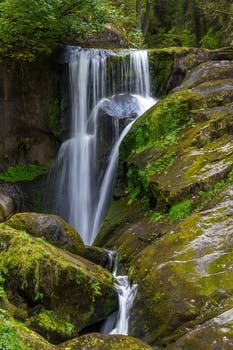
Label: No Watermark